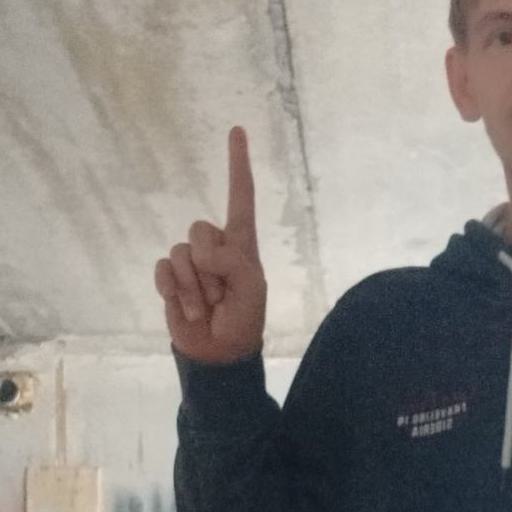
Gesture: one